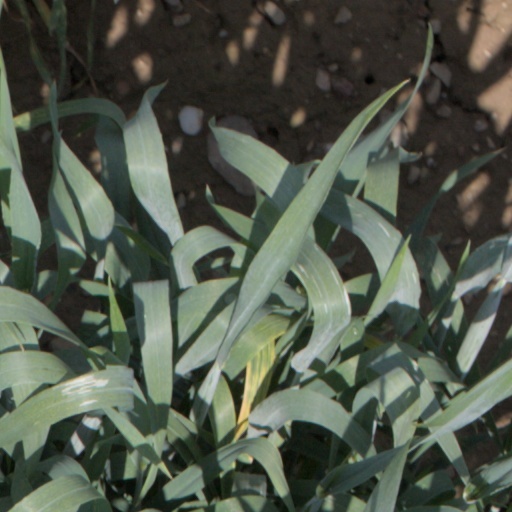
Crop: wheat